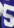
Number: 5